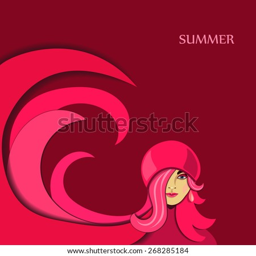
the background with summer beautiful girl in pink .